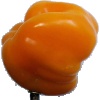
Label: Pepper Yellow 1